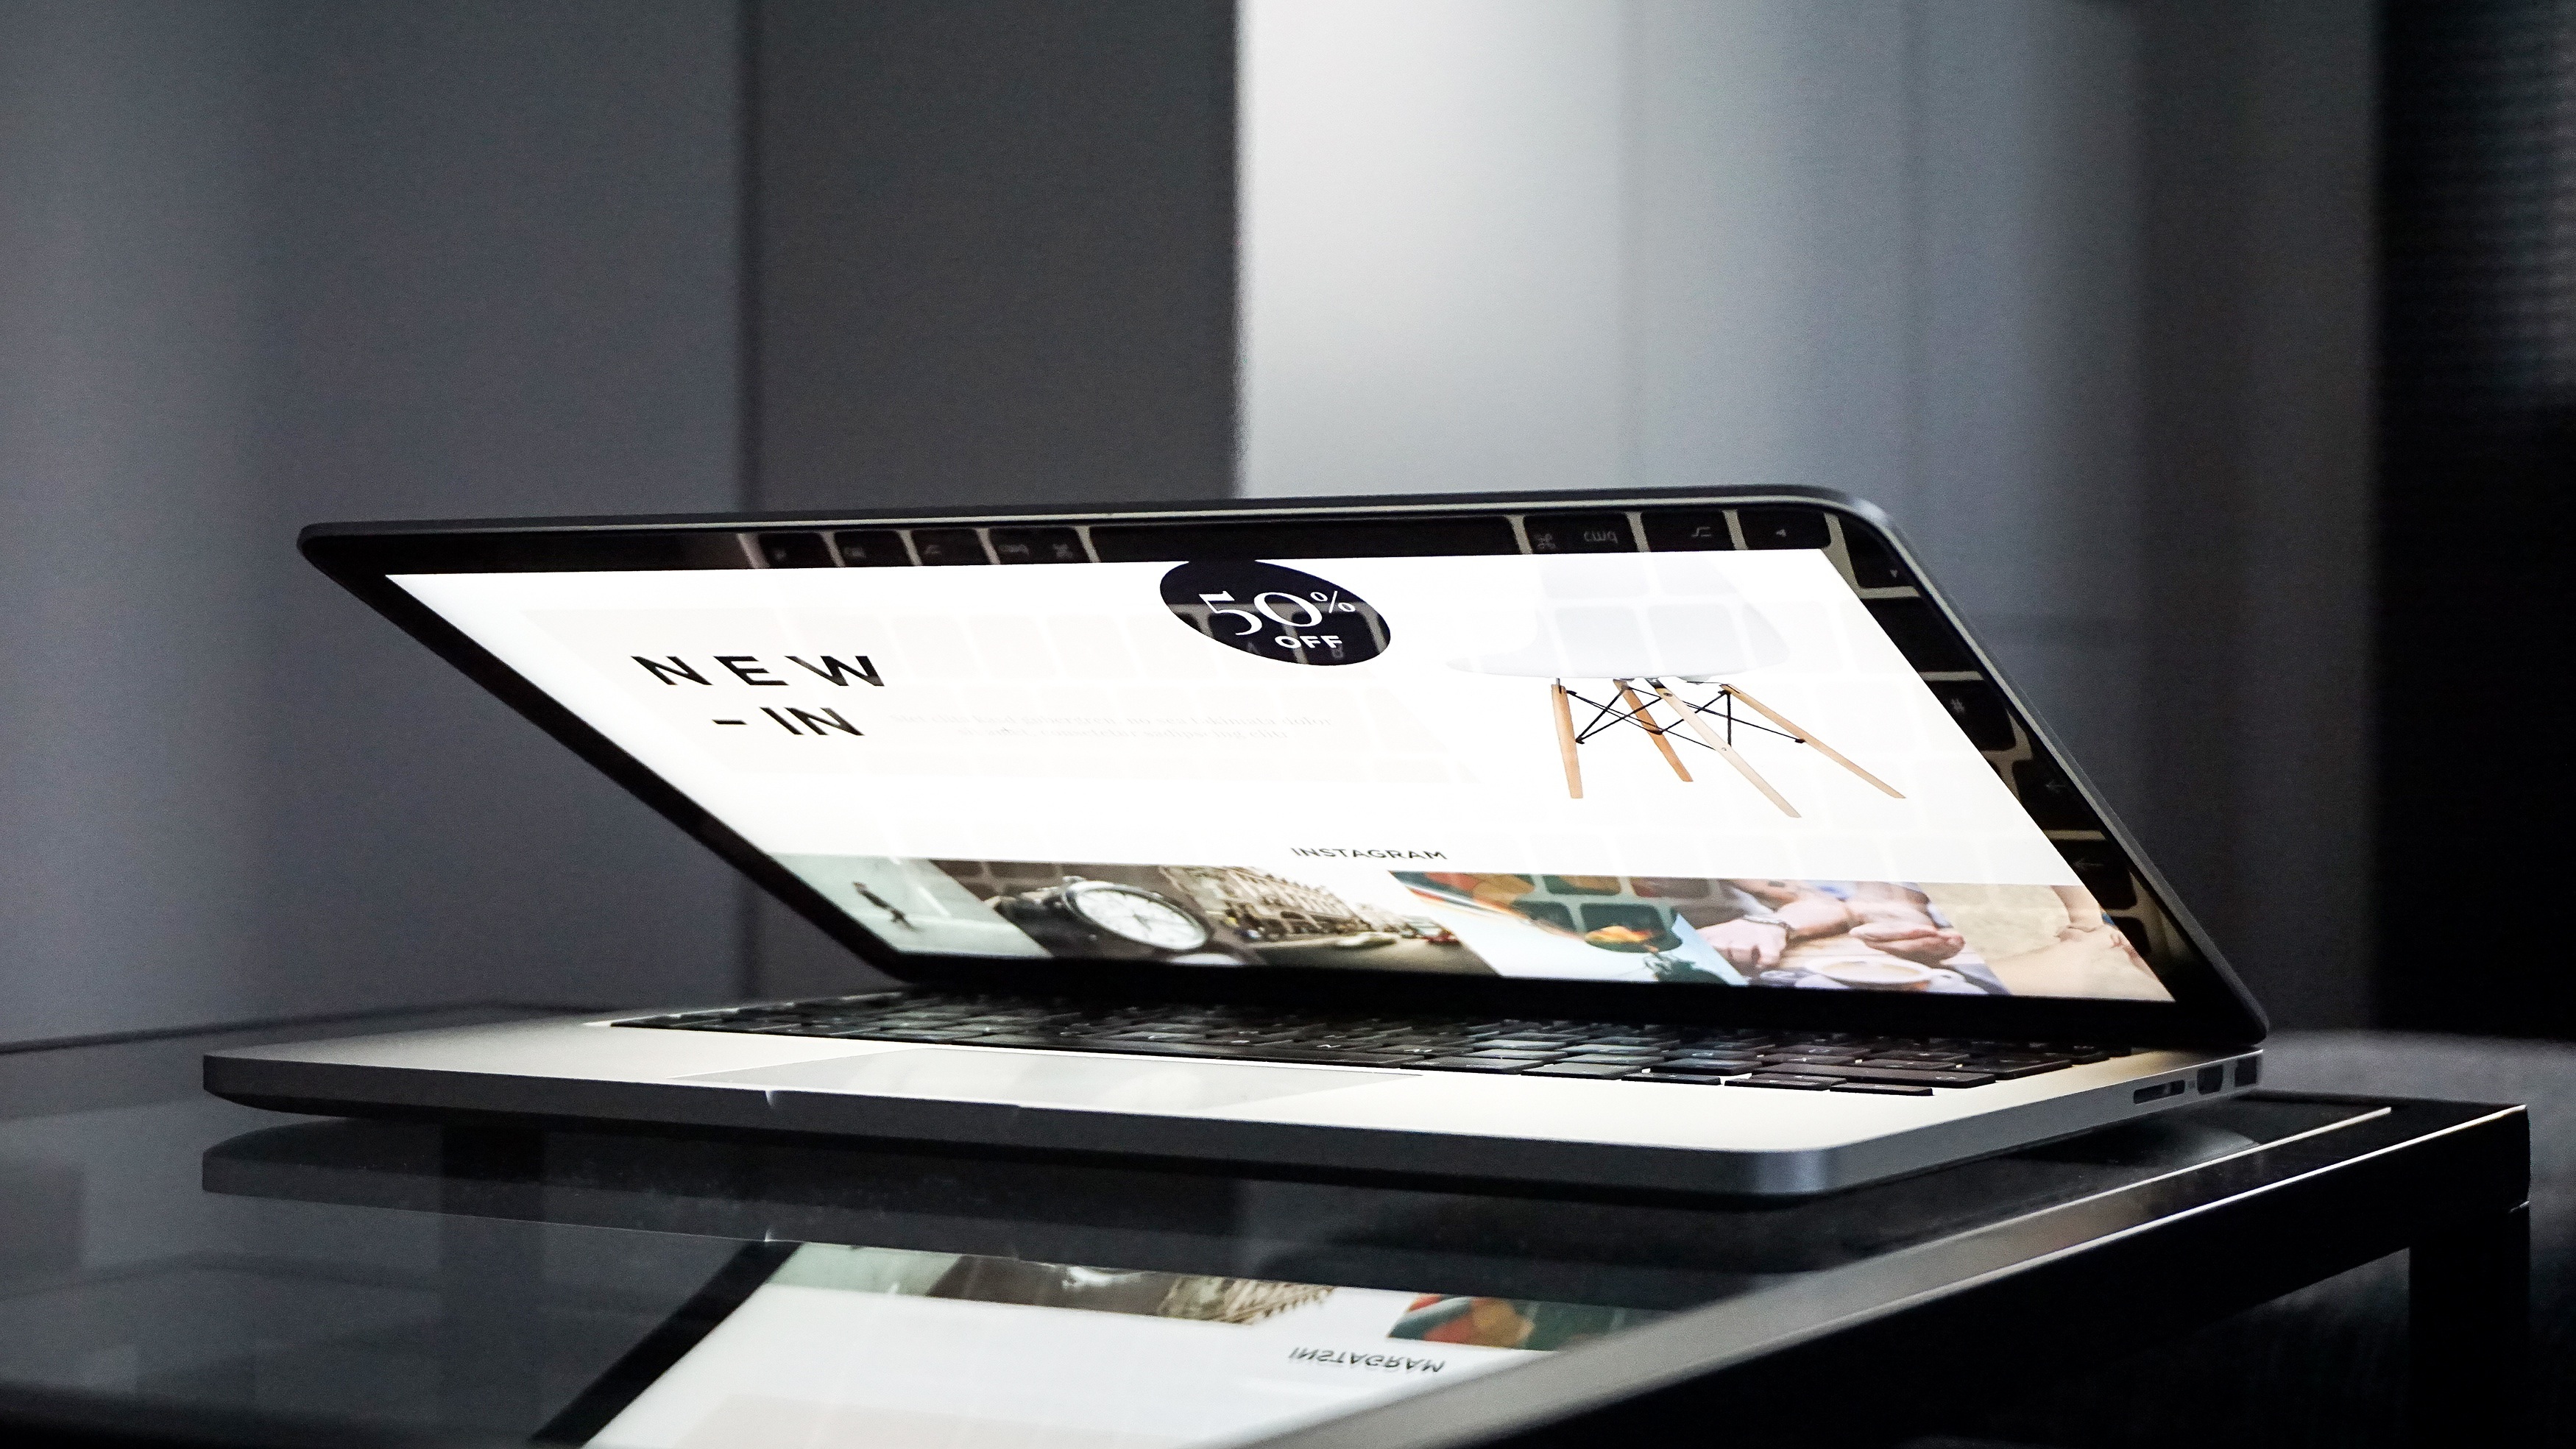
laptop, notebook, computer, screen, technology, notepad, gadget, brand, design, document, multimedia, compact disc, open notepad